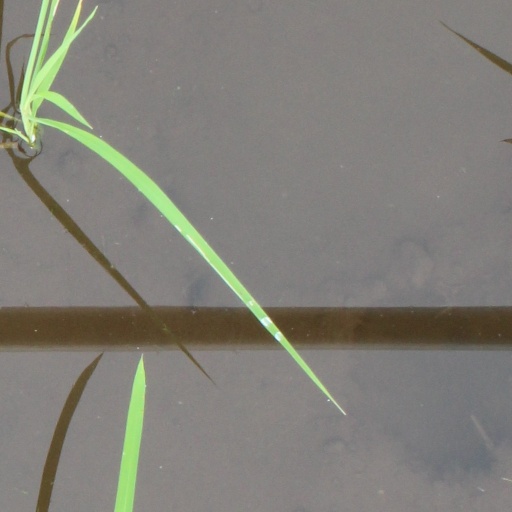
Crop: rice